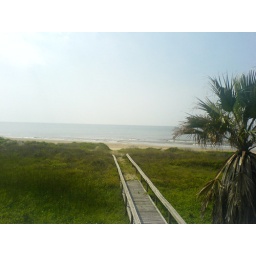
view from the beach house balcony overlooking the walkway over the dune